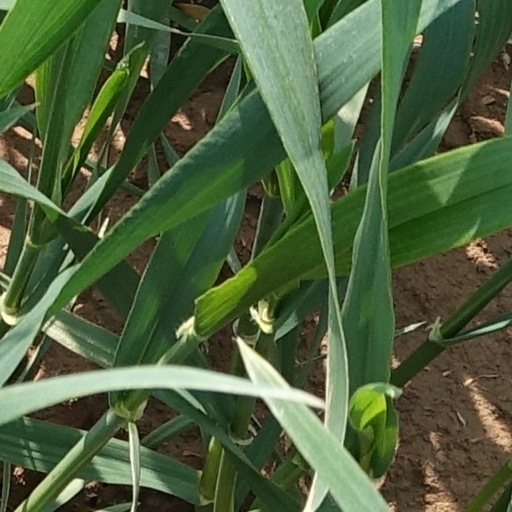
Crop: wheat